Anna Matilda Larrabee

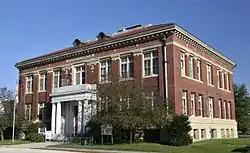
Larrabee School

On January 27, 1892, Governor Horace Boies appointed the Iowa Woman's Auxiliary to the American Red Cross, the use of the name having been sanctioned by Clara Barton; Mrs. Larrabee was designated as president.